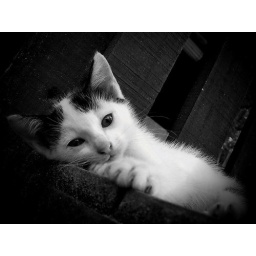
A cute &amp;amp; playful kitten near Kg. Kemensah waterfall.